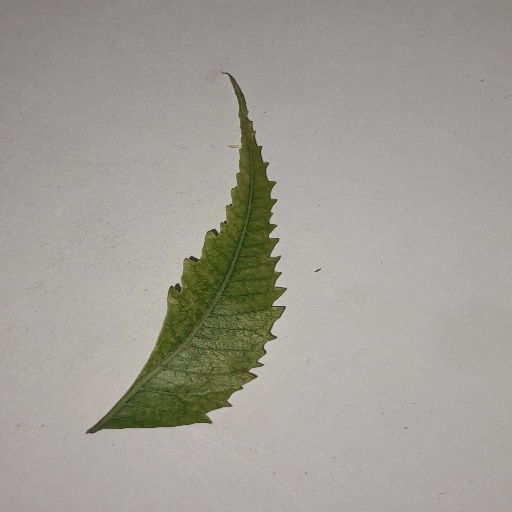
Species: Neem
Leaf condition: Yellow Leaf